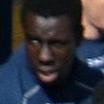
Age: 39